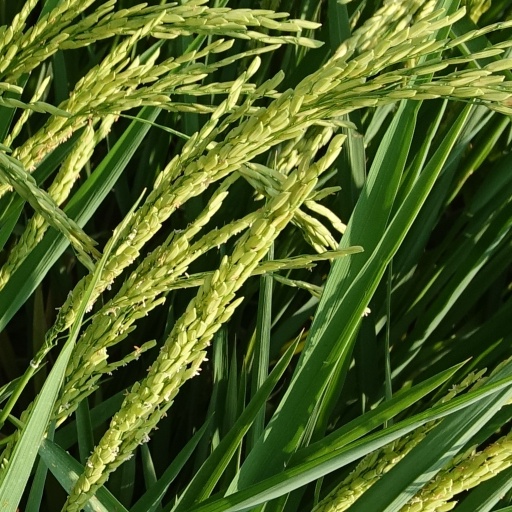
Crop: rice